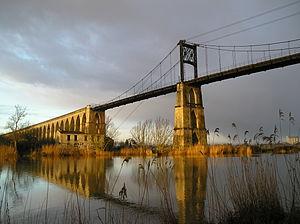
Tonnay-Charente est une commune du Sud-Ouest de la France située dans le département de la Charente-Maritime. Ses habitants sont appelés les Tonnacquois et les Tonnacquoises.
Trois jours en juin est un téléfilm français réalisé par Philippe Venault sorti en 2005. L'histoire se situe à la fin de la bataille de France, alors que l'armée allemande, victorieuse, approche de la Loire. Des militaires français décident de résister pour protéger un pont. Le téléfilm retrace la période de 3 jours allant du 16 au 18 juin 1940, entre le moment où le maréchal Pétain demande de déposer les armes et celui où le général de Gaulle appelle à la résistance.
La longueur d'un pont est mesurée entre culées, c'est-à-dire entre extrémités. Un ouvrage d'art est dit non courant dès que sa longueur dépasse 100 mètres. Il est dit exceptionnel lorsqu'elle dépasse 500 mètres. La liste ci-après présente les ponts les plus longs de Charente-Maritime, classés par ordre de longueur décroissante.